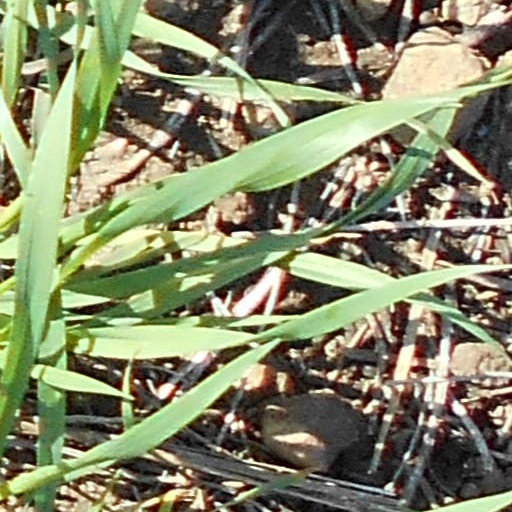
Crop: wheat